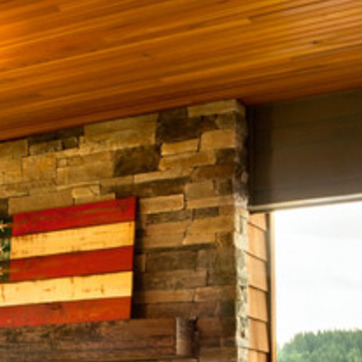
Material: stone